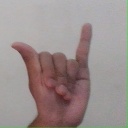
अक्षर: य